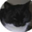
Label: cat